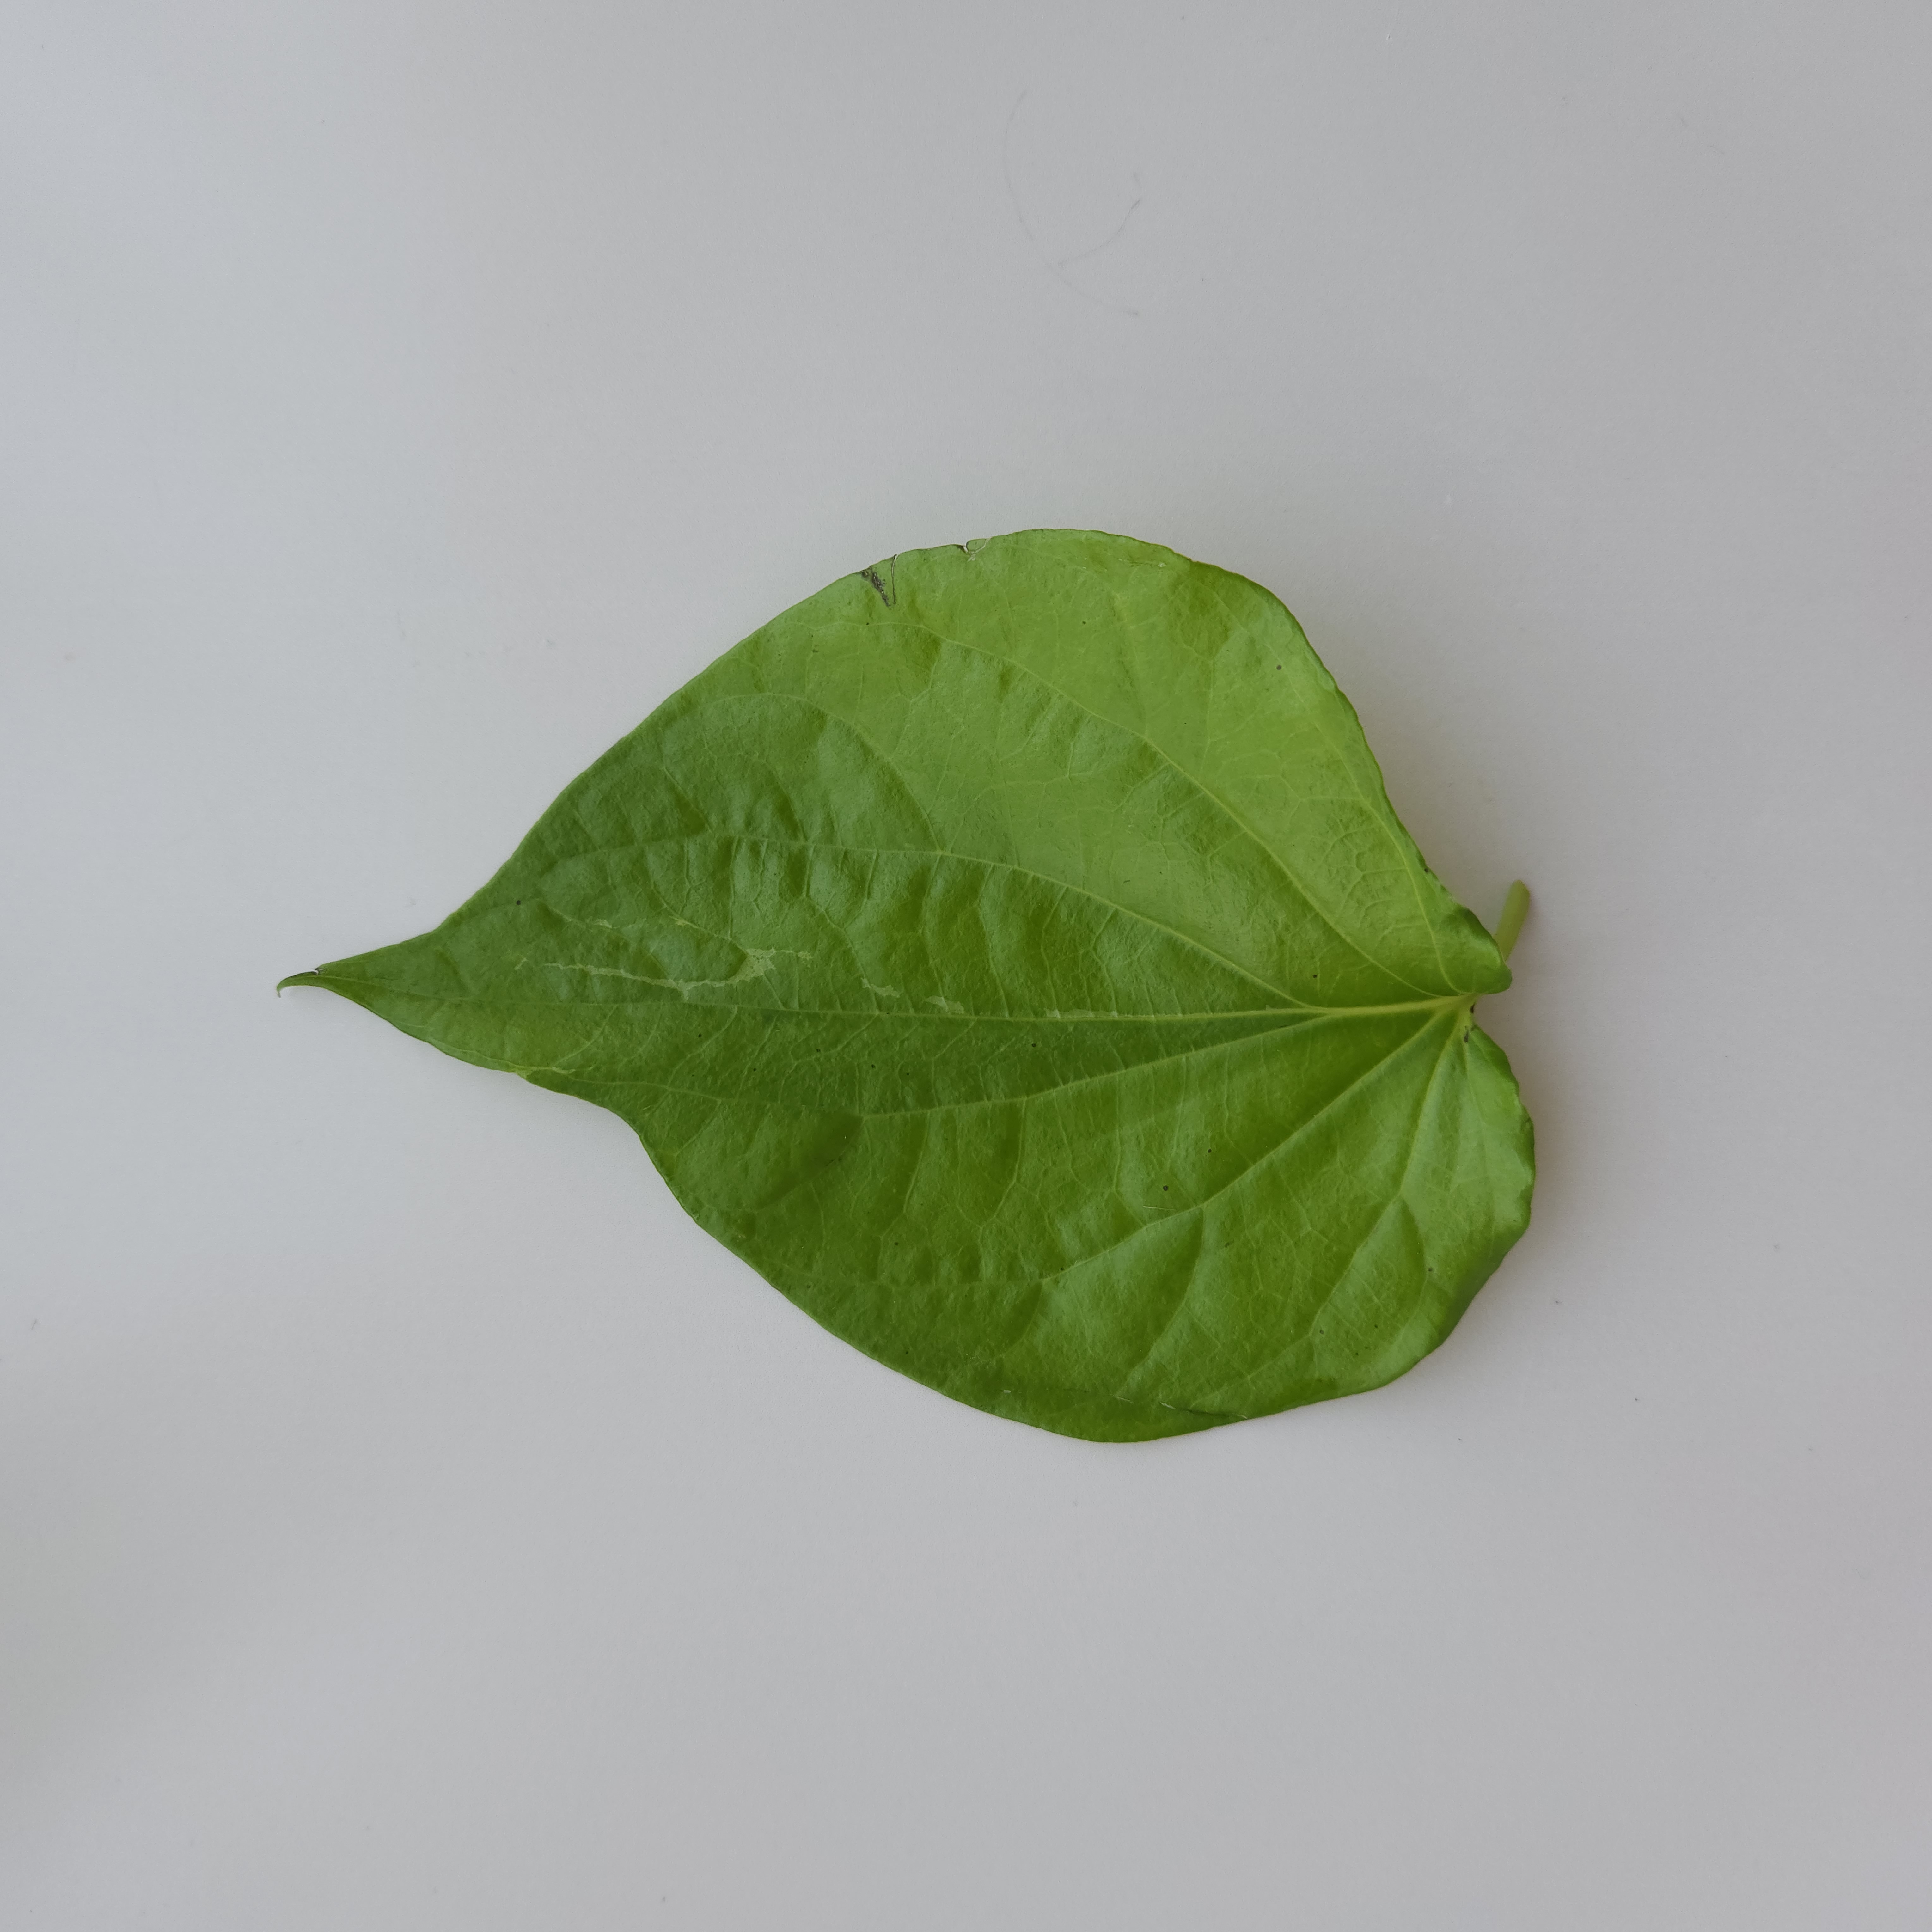
Label: Healthy